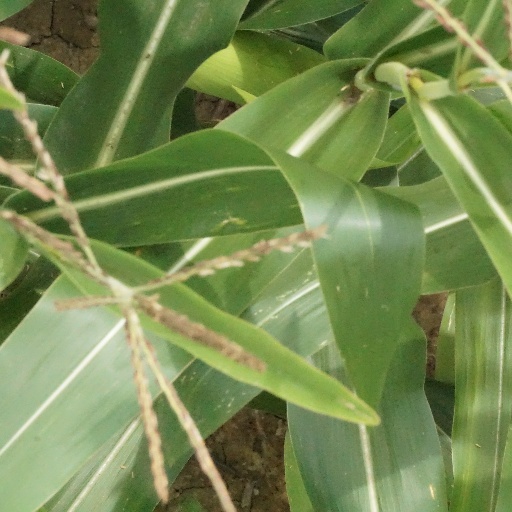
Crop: maize; corn